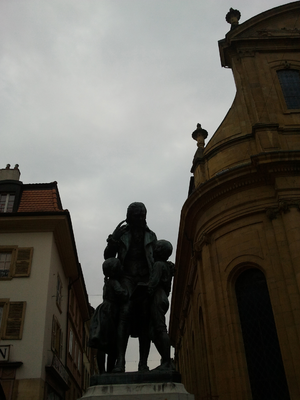
Statue de Pestalozzi, Place Pestalozzi au centre d' Yverdon-les-Bains